Philippe Col

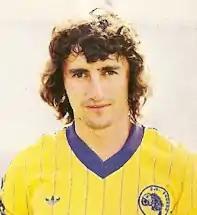
Col with Toulon in the 1983–84 season

Philippe Col (born 14 June 1956) is a French former professional footballer. As a player, he was an initially a forward but was later converted to a full-back.